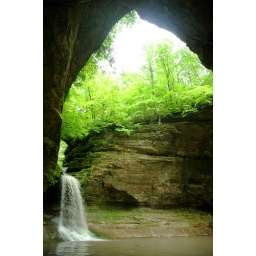
viewed from in a cave in the side of the rock walls